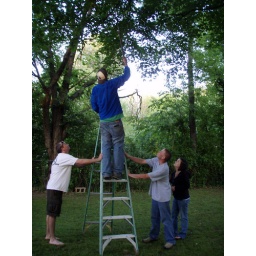
Rescuing a snake ball at Norby and Etta's house in Fayetteville